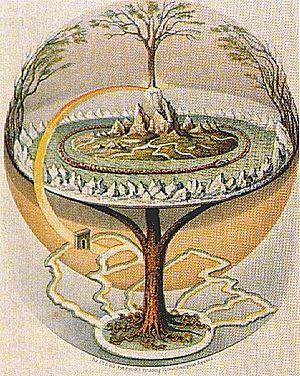
Ah! My Goddess est un manga de Kōsuke Fujishima.